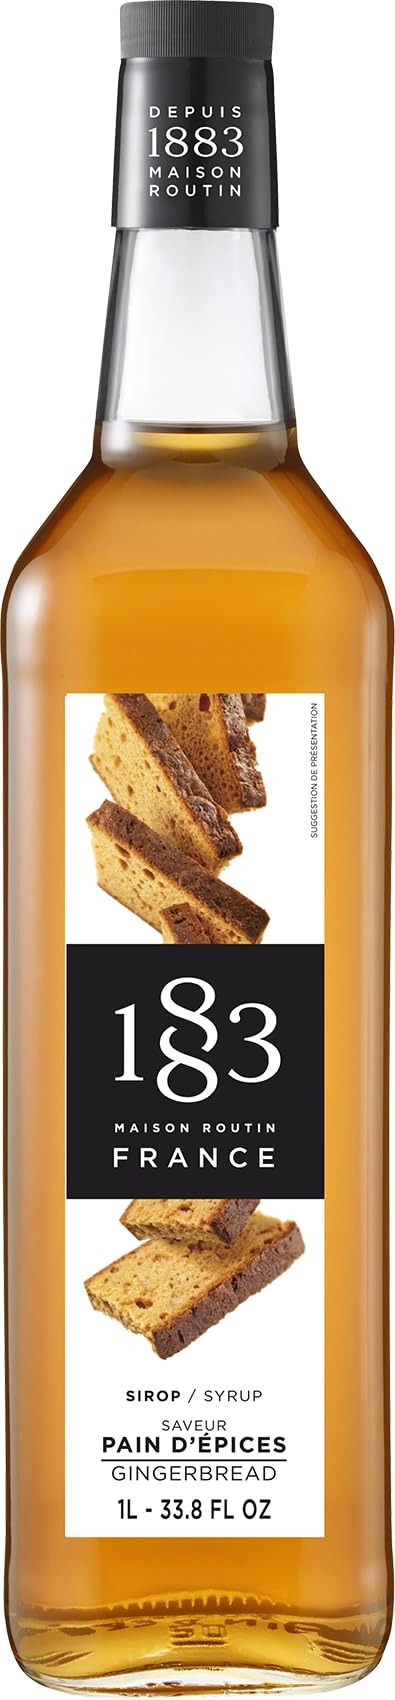
Item Name: Routin 1883 Syrup - 1L Gingerbread
Value: 1.0
Unit: Count

Price: 20.99